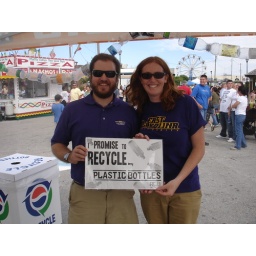
A plastic bottle recycling promise at the 2009 Seafood Festival in Morehead City NC (10/3/2009)